Dust (ballet)

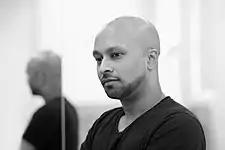
Akram Khan, choreographer of "Dust"

Akram Khan's "Dust" was commissioned for the English National Ballet's mixed bill, "Lest We Forget", which is about the First World War and one of the first commissions by artistic director Tamara Rojo. For the mixed bill, Rojo said she chose choreographers who are British and from different backgrounds, including Khan, who was only trained in contemporary dance and Kathak. Though Khan had previously rejected all invitations from ballet companies, he accepted Rojo's offer, due to her "passion" and "vision".